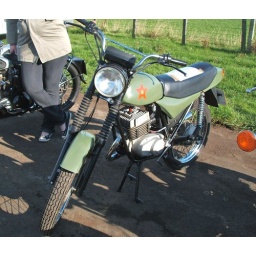
This bike a Russian Minsk 125cc seen on BBC TV Top Gear ridden across VIETNAM by Richard Hammond